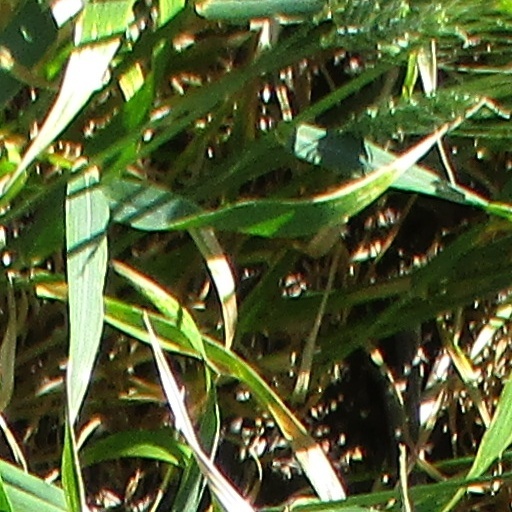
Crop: wheat